Sports in Syracuse

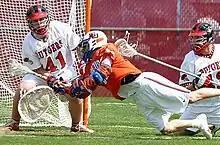
2004 Syracuse Orange men's lacrosse, National Champions

"Note: Until 2004, Syracuse University's teams were called the Orangemen and Orangewomen. Now they are known as the Orange."